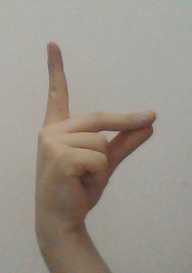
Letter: ta